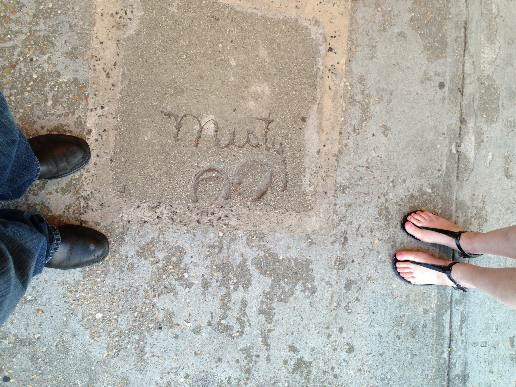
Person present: No